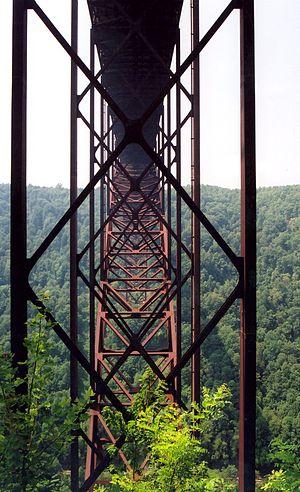
Le New River Gorge Bridge est un pont en arc en acier, situé près de Fayetteville, en Virginie-Occidentale, aux États-Unis. Avec une longueur de 924 m, une largeur de 21 m et une portée principale de 518 m, il a été pendant de nombreuses années le pont de ce type le plus long au monde.